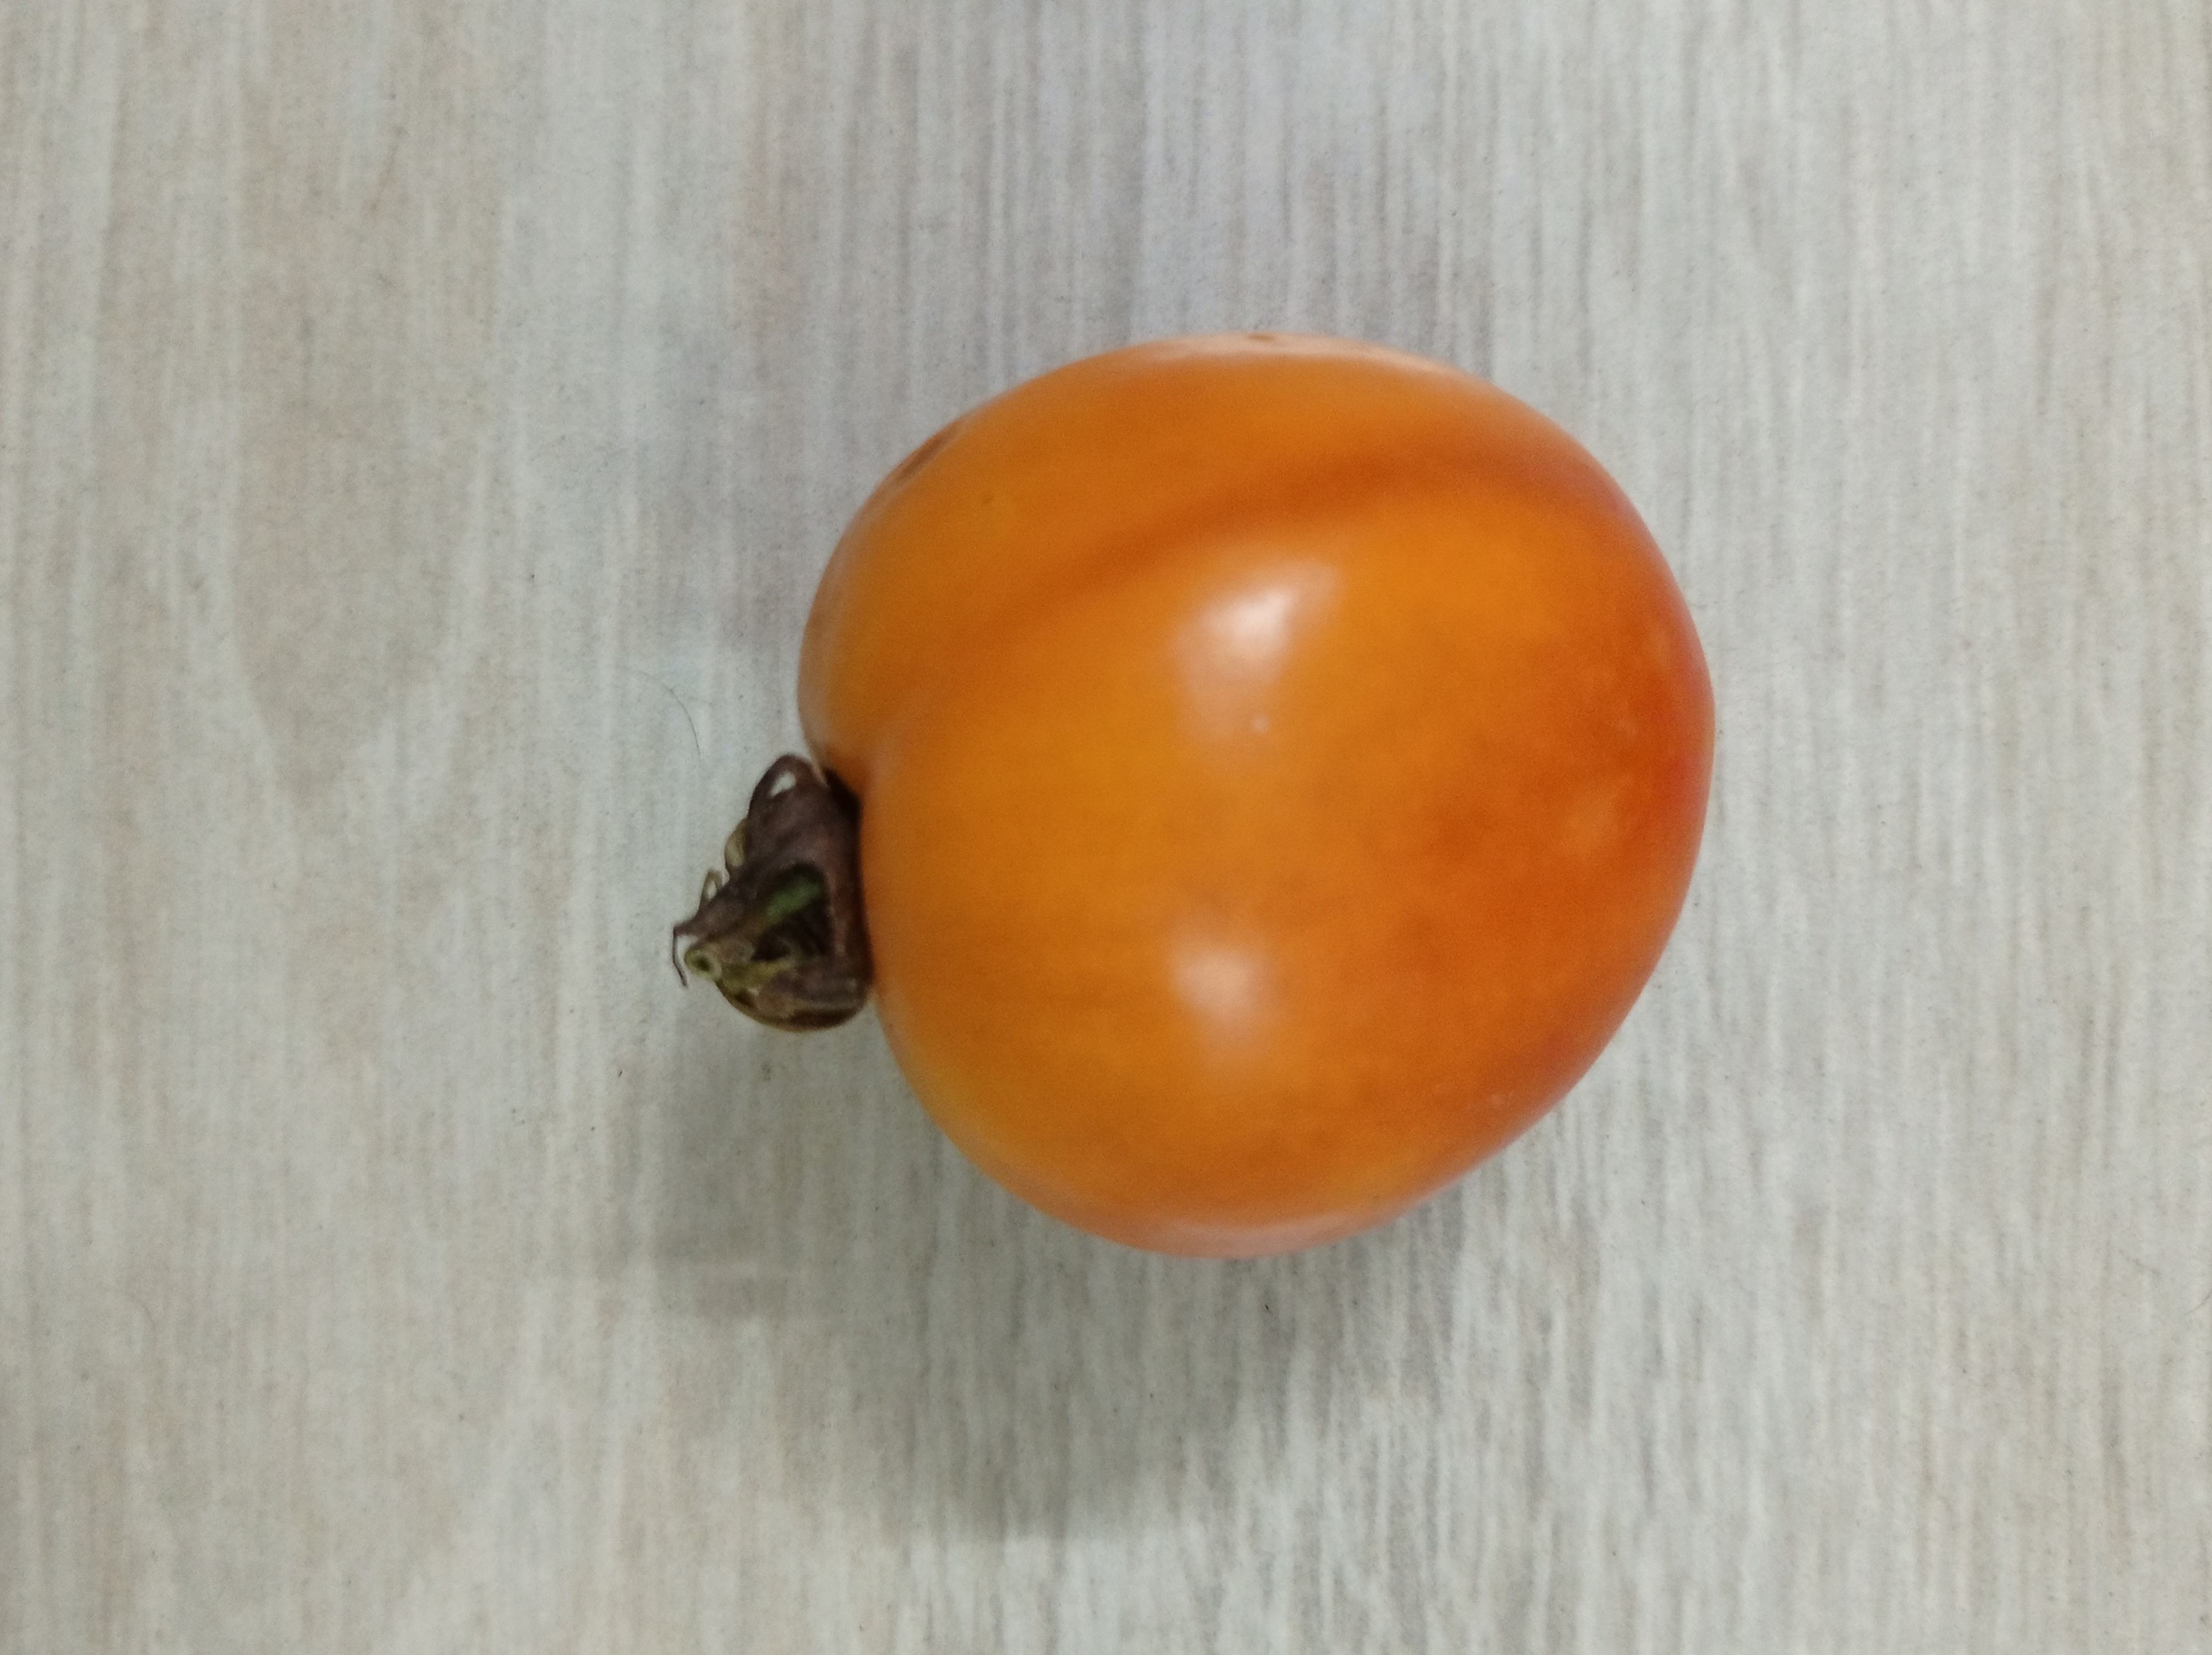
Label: Fresh